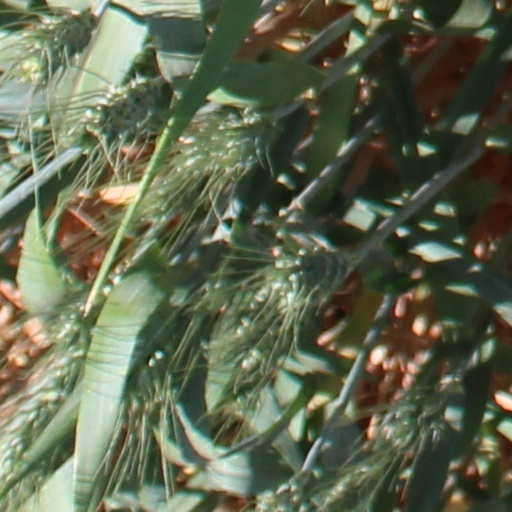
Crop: wheat